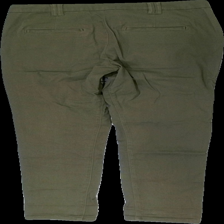
View: back
Type: Jeans
Category: Ladies
Brand: Kappahl
Colors: Green
Material: 100% cotton
Cut: Regular
Size: 44
Season: All
Trend: Denim
Damage location: bottom center
Damage 2 location: top right
Price range: 100-150
Recommended usage: Reuse
Description: gröna jeans